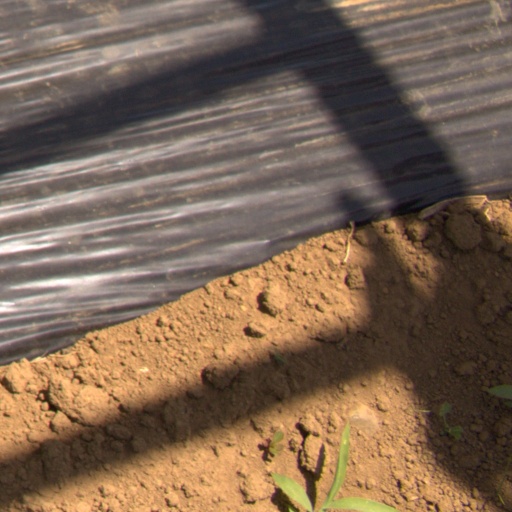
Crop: Jerusalem artichoke